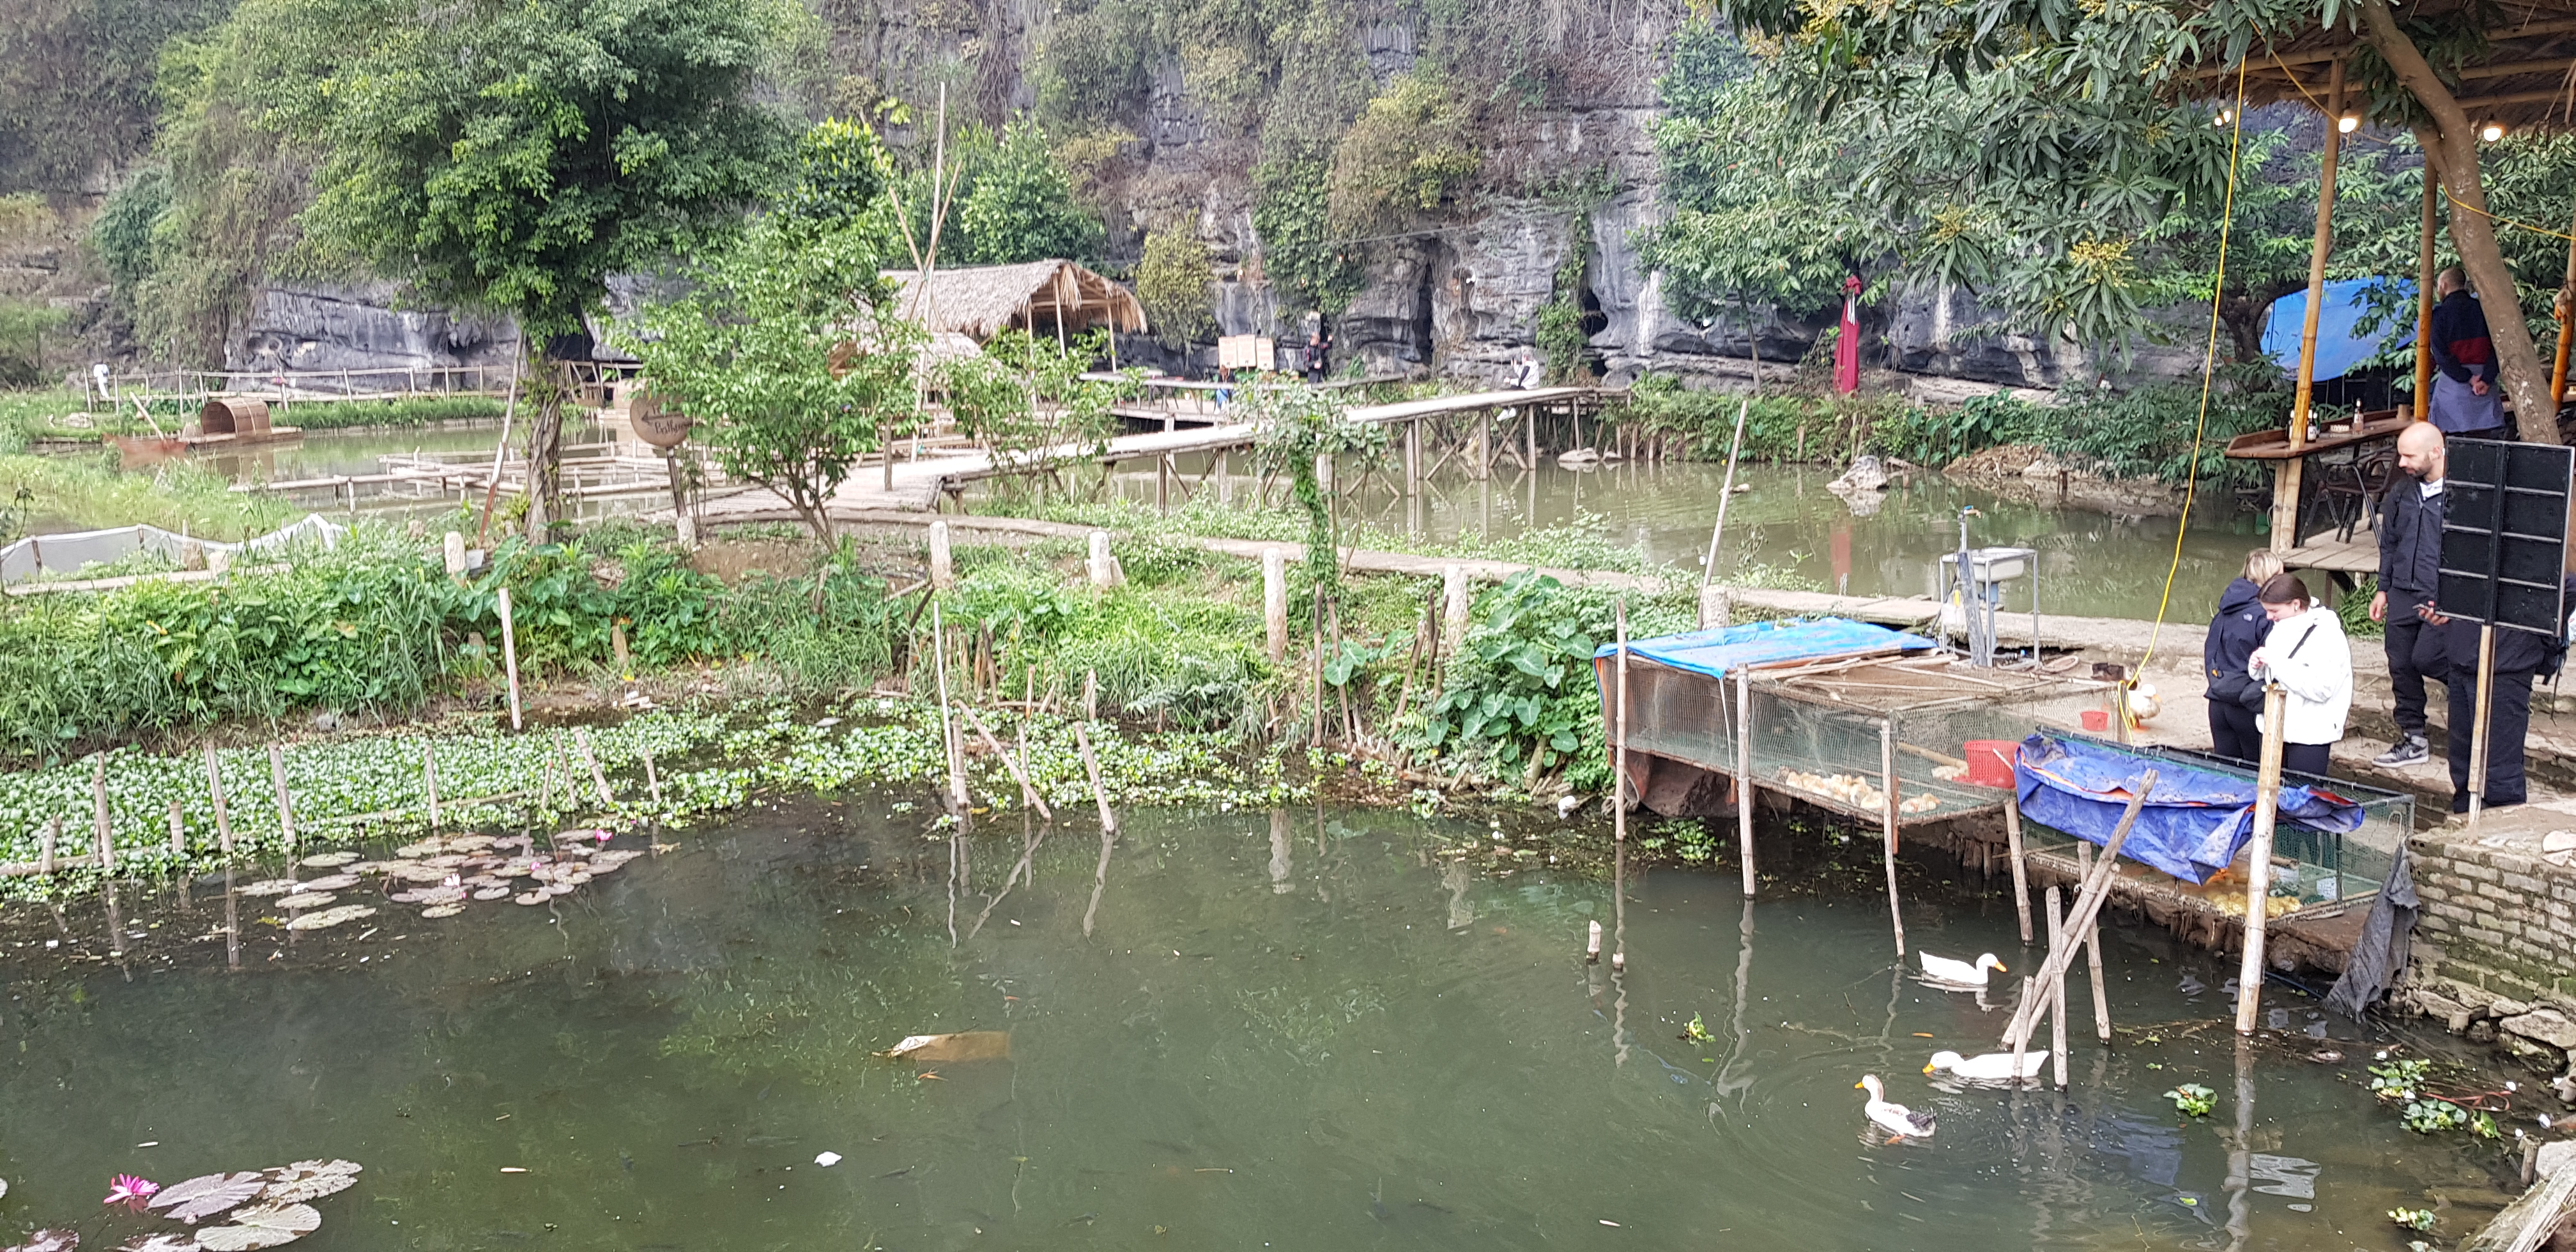
user: text: Những con vịt trong hồ có màu gì?
assistant: text: Màu trắng

user: text: Các công trình có mái lá trên bờ được gọi là gì?
assistant: text: Nhà chòi hoặc lán trại

user: text: Phong cảnh trong ảnh gợi lên loại hình du lịch nào?
assistant: text: Du lịch sinh thái hoặc du lịch nghỉ dưỡng

user: text: Các cây cầu gỗ và các nhà chòi mái lá được xây dựng trên mặt nước có mục đích gì?
assistant: text: Chúng dùng để di chuyển qua lại giữa các khu vực và làm nơi nghỉ ngơi, thư giãn cho du khách.